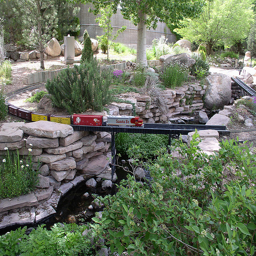
A model train traveling over a bridge on top of rocks.
A toy train goes around the tracks in the garden.
a loads train crossing a rocky bridge  near  some building
a small train on the train tracks going over a bridge
A mini train travels through a large garden.